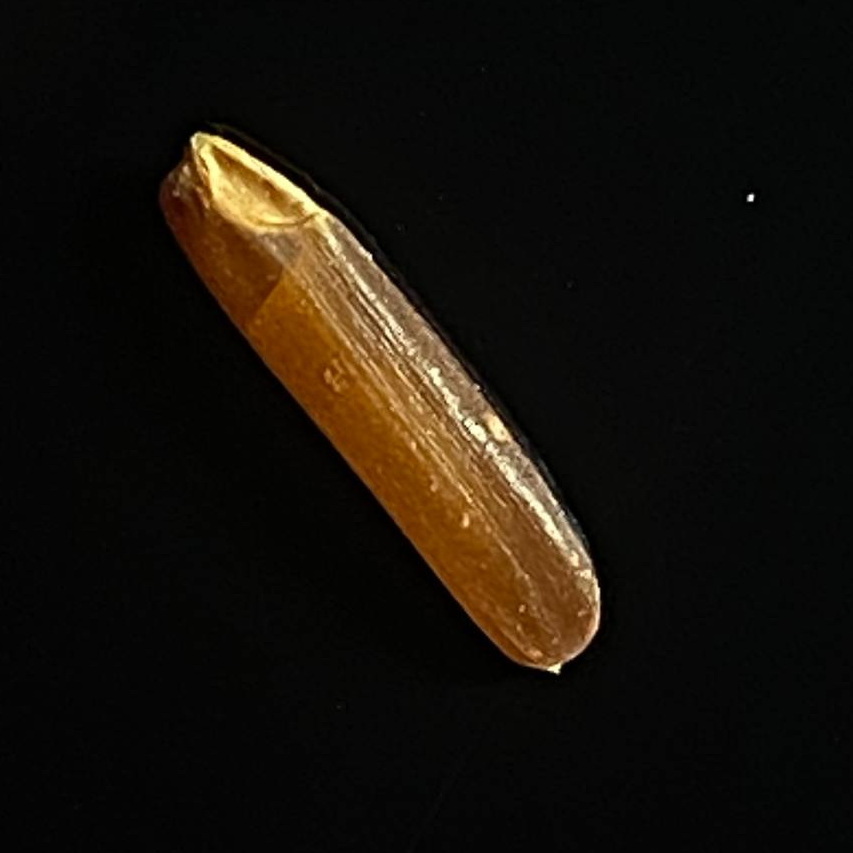
Rice variety: Red_Cargo